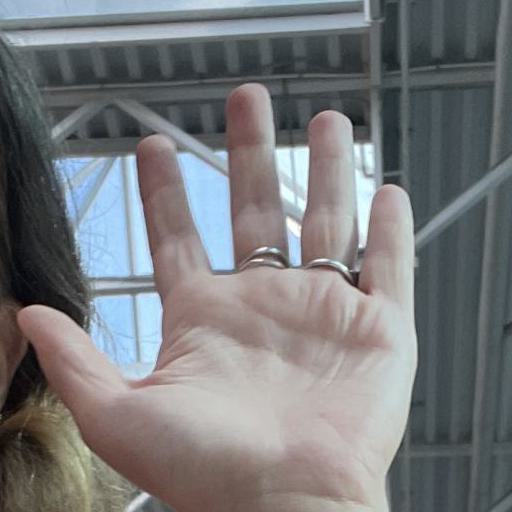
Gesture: palm